Martin B-57 Canberra

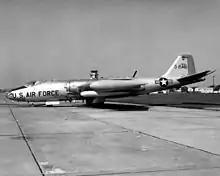
EB-57A parked at Scott AFB, 1969

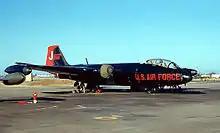
B-57B, 71st Bombardment Squadron, Laon-Couvron Air Base, circa 1957

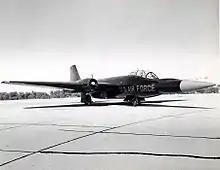
B-57E with nose graft from a Bomarc, for testing of the missile

The B-57A was not considered combat-ready by the USAF and the aircraft were used solely for testing and development. One of the aircraft was given to the U.S. Weather Bureau which fitted it with a new nose radome and used it to track hurricanes. The aircraft was placed into limited production. Particularly contentious were the cockpit arrangement and the lack of guns, the Canberra having been designed as a high-speed, high altitude bomber rather than for close air support. The definitive "B-57B", which introduced numerous improvements, made its first flight on 18 June 1954. The aircraft initially suffered from the same engine malfunctions as the RB-57As and several were lost in high-speed low-level operations due to a faulty tailplane actuator which caused the aircraft to dive into the ground. The USAF came to consider the B-57B as being inadequate for the night intruder role and thus Martin put all aircraft through an extensive avionics upgrade in response. Regardless, by the end of 1957, the USAF tactical squadrons were being re-equipped with supersonic North American F-100 Super Sabres. The complete retirement was delayed, however, by the start of the Vietnam War.